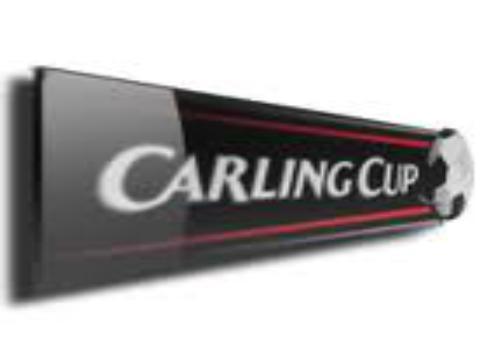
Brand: Carling
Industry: Food